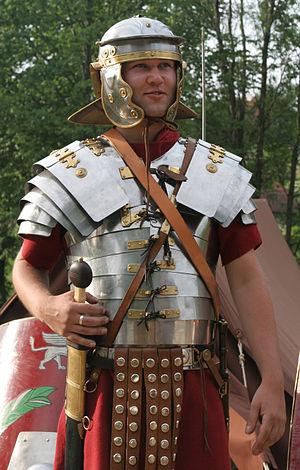
L'infanterie est l'ensemble des unités militaires qui combattent à pied, le soldat étant appelé fantassin. Le mot est emprunté de l'italien infanteria, dérivé de infante qui prit au XIVᵉ siècle le sens de « jeune soldat, fantassin ».
Lorica est le nom des défenses corporelles dans la Rome antique.